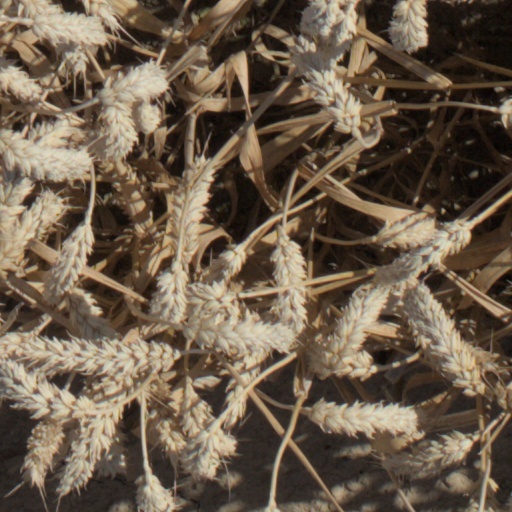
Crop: wheat